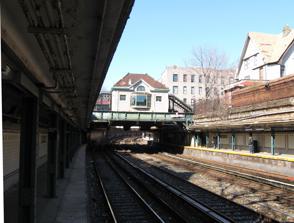
Building: Beverley Road station
Country: United States of America
Year built: 1907
New York City Subway station in Brooklyn For the station on the IRT Nostrand Avenue Line, see Beverly Road station . For the former railroad station in England, see Beverley Road railway station . New York City Subway station in Brooklyn, New York Beverley Road New York City Subway station ( rapid transit ) Looking north towards the station house from the Coney Island -bound platform Station statistics Address Beverley Road & East 16th Street Brooklyn, New York Borough Brooklyn Locale Ditmas Park , Flatbush Coordinates 40°38′41″N 73°57′52″W / 40.644625°N 73.964472°W / 40.644625; -73.964472 Division B ( BMT ) Line BMT Brighton Line Services B (weekday rush hours, middays and early evenings) ​ Q (all times) Structure Open-cut Platforms 2 side platforms Tracks 4 Other information Opened original station: c. 1900 Rebuilt current station: 1907 ; 118 years ago ( 1907 ) Opposite- direction transfer Yes Traffic 2023 795,709 6.5% Rank 334 out of 423 Services Preceding station New York City Subway Following station Church Avenue toward 96th Street Local Cortelyou Road toward Coney Island–Stillwell Avenue does not stop here Location Show map of New York City Subway Show map of New York City Show map of New York Track layout Legend to Church Avenue to Cortelyou Road Street map Station service legend Symbol Description Stops all times Beverley Road Subway Station (BRT pre-Dual System) U.S. National Register of Historic Places MPS New York City Subway System MPS NRHP reference No. 04001024 Added to NRHP July 17, 2004 The Beverley Road station is a local station on the BMT Brighton Line of the New York City Subway . It is located over a private right-of-way at Beverly Road between Marlborough Road/East 15th Street and East 16th Street in the neighborhood of Flatbush, Brooklyn . The station is served by the Q train at all times. It is also served by the B train on weekdays until early 2025. History The original station at this location was opened around 1900 as a two-track street-level side platform station running south from a grade crossing at Beverley Road. The station was established to serve the then-new upscale planned community of Prospect Park South . The current station house and below-grade platforms were completed at the end of 1907, and have been on the National Register of Historic Places since 2004. On August 1, 1920, a tunnel under Flatbush Avenue opened, connecting the Brighton Line to the Broadway subway in Manhattan. At the same time, the line's former track connections to the Fulton Street Elevated were severed. Subway trains from Manhattan and elevated trains from Franklin Avenue served Brighton Line stations, sharing the line to Coney Island . During the 1964–1965 fiscal year, the platforms at Beverley Road, along with those at six other stations on the Brighton Line, were lengthened to 615 feet (187 m) to accommodate a ten-car train of 60 feet (18 m)-long IND cars, or a nine-car train of 67 feet (20 m)-long BMT cars. In April 1993, the New York State Legislature agreed to give the MTA $9.6 billion for capital improvements. Some of the funds would be used to renovate nearly one hundred New York City Subway stations, including Beverley Road. Station layout Ground Street level Station building, entrance/exit, station agent, MetroCard and OMNY vending machines Platform level Side platform Northbound local ← toward 96th Street , toward Bedford Park Boulevard or 145th Street ( Church Avenue ) Northbound express ← No regular service Southbound express → No regular service Southbound local → toward Coney Island–Stillwell Avenue , toward Brighton Beach ( Cortelyou Road ) → Side platform Looking south toward the Cortelyou Road station This open-cut station has four tracks and two side platforms , typical for a New York City Subway local station. This station is spelled with three "e"s, unlike its Nostrand Avenue IRT counterpart , which is spelled with two, reflecting the original spelling of the street's name. The 1907 station-house was the focus of an early 1990s in-house renovation. Sitting on the open-cut portion of the Brighton Line , another gentle curve to the right is at the far north end along with clearly visible platform extensions, allowing passengers to watch trains between Church Avenue and Cortelyou Road . The Beverley Road and Cortelyou Road stations are the closest operational stations in the New York City Subway system, being 500 ft (150 m) apart. Exit The station's sole entrance is through a station house at Beverly Road between Marlborough Road and East 16th Streets. The station-house features artwork called Garden Stops by Patsy Norvell, which has etched images of leaves on the glass windows inside fare control facing the south. The artwork can be seen from both inside the mezzanine and while standing on either platform to the south; this artwork is also visible at the neighboring Cortelyou Road station. Colors at this station are green and beige. References